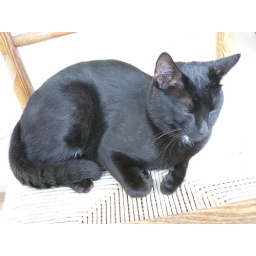
Found black cat in Kingsbrooke